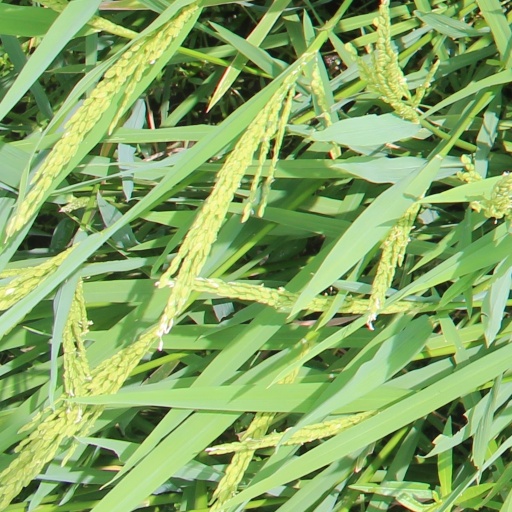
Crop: rice